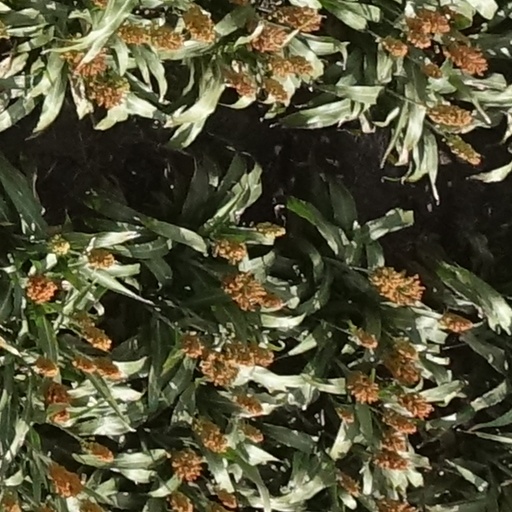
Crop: sorghum